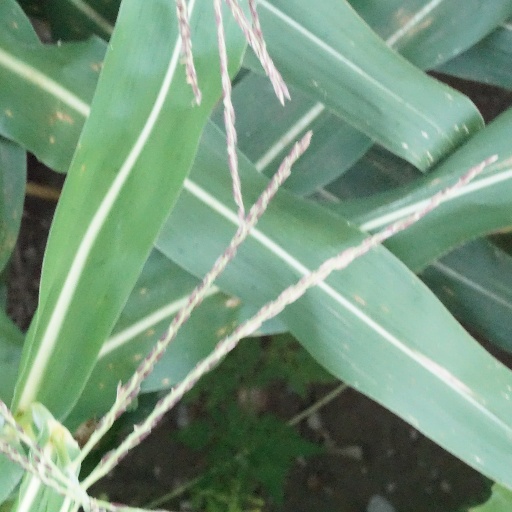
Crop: maize; corn